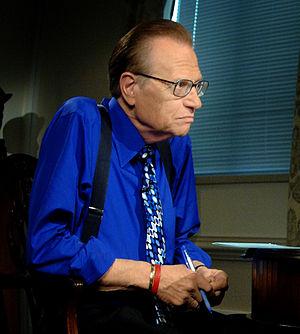
Lawrence Harvey Zeiger, né le 19 novembre 1933, mieux connu sous son nom de scène Larry King, est un animateur de radio et de télévision américain. Il est reconnu aux États-Unis comme étant l'un des plus grands interviewers des temps modernes. Il a réalisé plus de 40 000 interviews avec des politiciens, des athlètes, des gens du milieu du spectacle et du cinéma et autres personnages faisant l'objet de l'attention médiatique. Il a été récompensé par un Emmy Award, deux Peabody Awards et dix CableACE Awards.